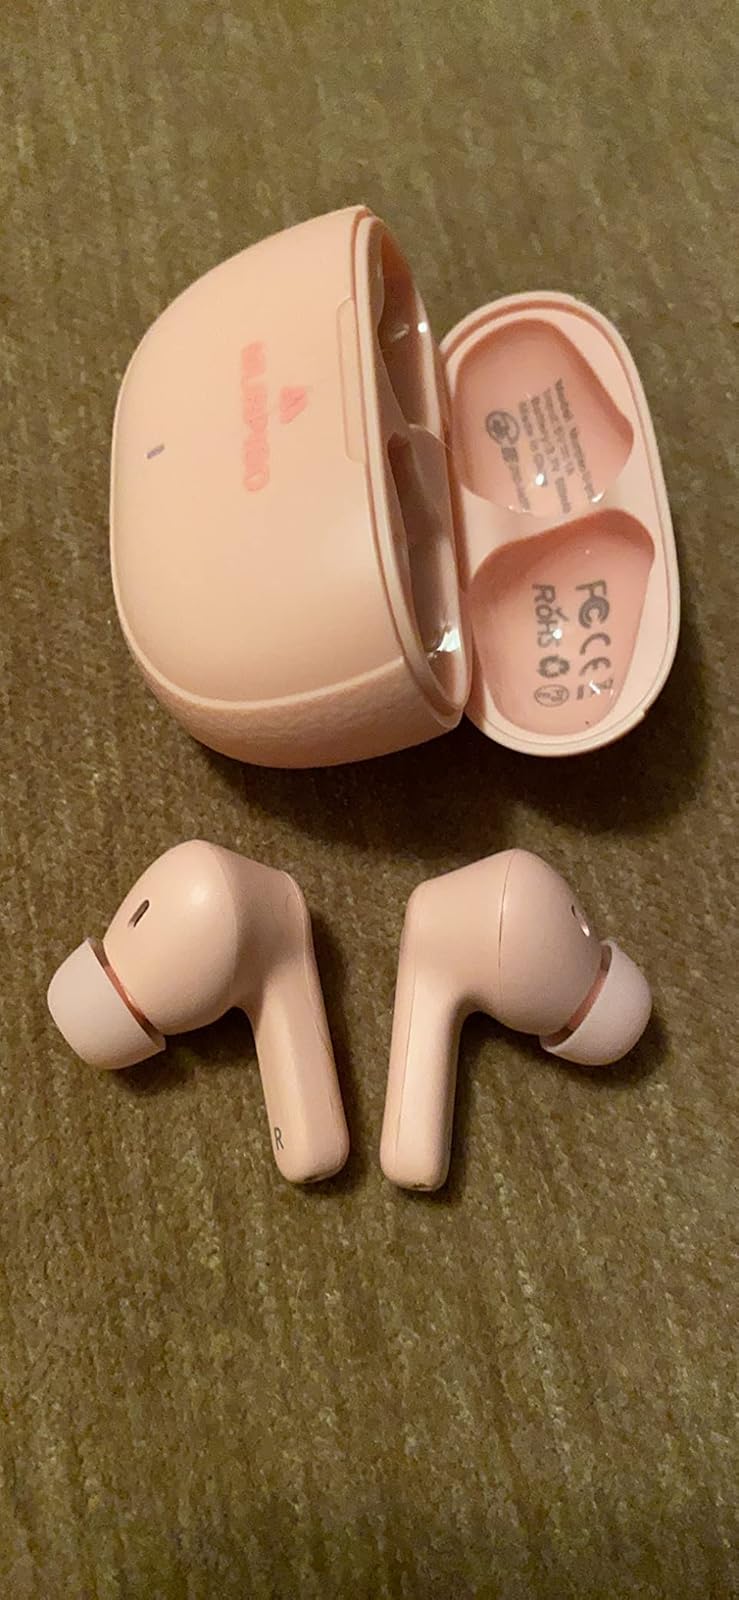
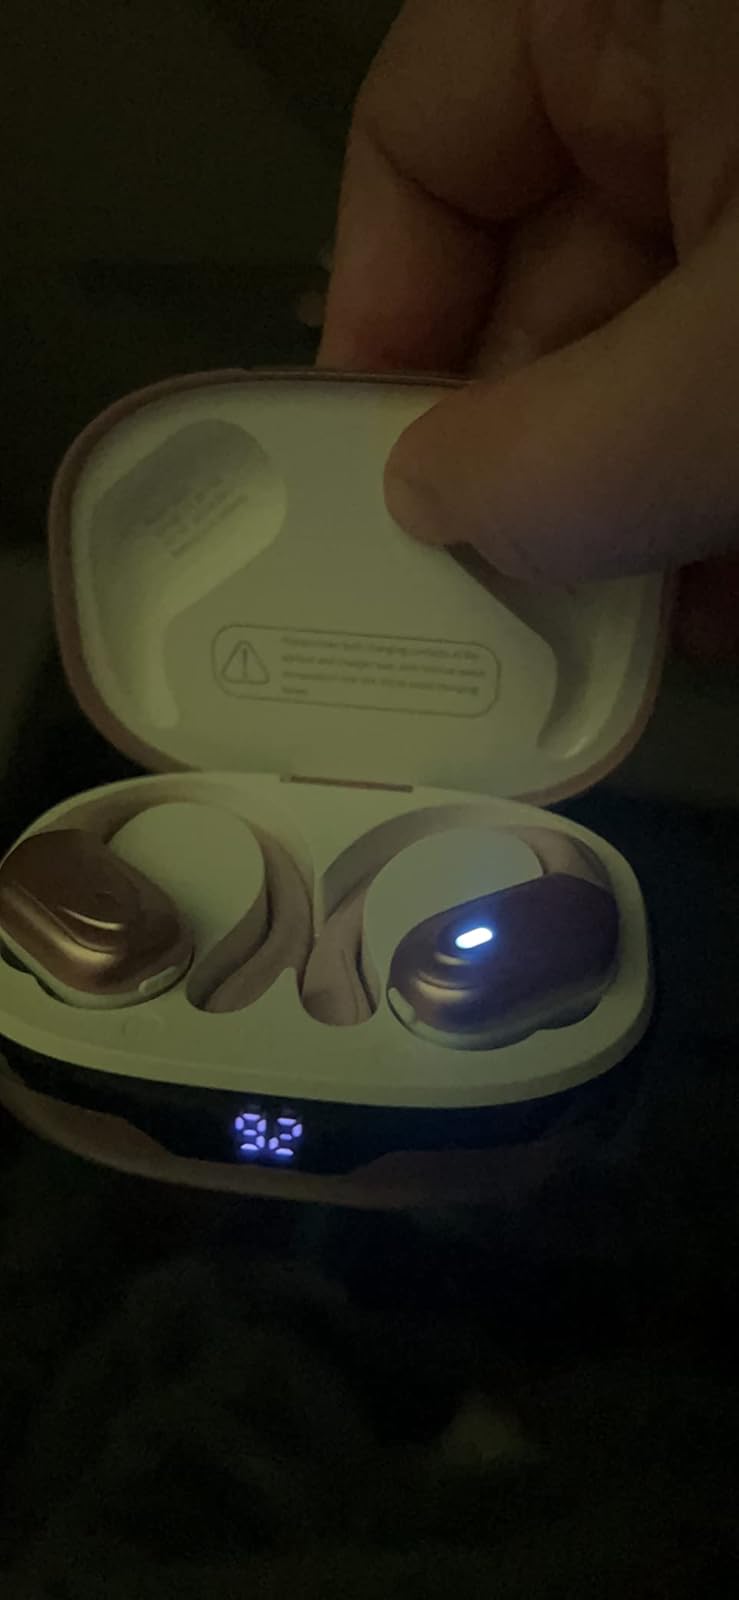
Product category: earbuds
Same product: no